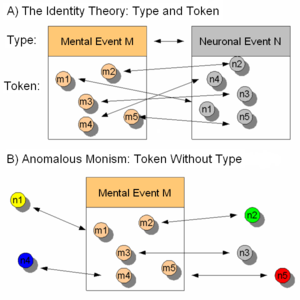
Bevidsthedsfilosofi / Monistiske løsninger på det psykofysiske problem / Fysikalistiske monismer / Identitetsteori
Sammenligning af klassisk identitetsteori og unormal monisme. Indenfor identitetsteori svarer enhver symbolsk instantiering af en enkeltstående mental type til et fysisk symbol på en enkeltstående fysisk type. Indenfor unormal monisme kan symbol-symbol-overensstemmelsen falde udenfor type-type-overensstemmelsen. Resultatet af dette er symbol-identitet.
Bevidsthedsfilosofi er en gren af filosofien, som studerer sindet, mentale begivenheder, funktioner, egenskaber og bevidsthed, samt deres forbindelse til den fysiske krop, særligt hjernen. Det psykofysiske problem om sindets forbindelse til kroppen ses ofte som et nøgleproblem indenfor bevidsthedsfilosofien, selvom der også er andre problemer vedrørende sindets natur, som ikke omhandler den fysiske krop, såsom hvordan bevidsthed er muligt samt de forskellige mentale tilstandes natur.